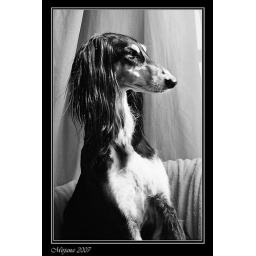
Yet another one, now in black and white